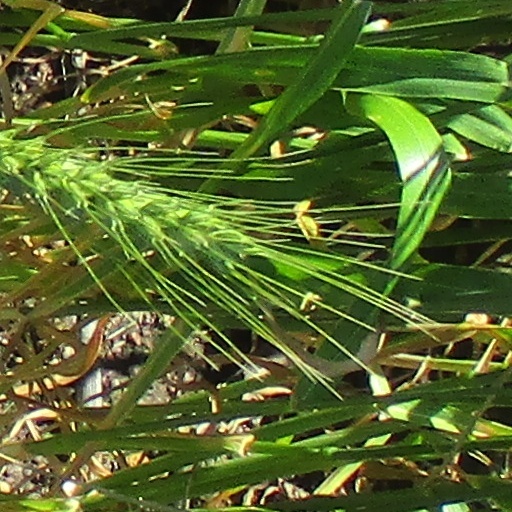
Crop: wheat